History of science

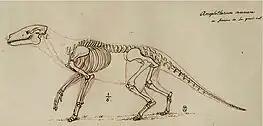
1812 skeletal and muscular reconstruction of "Anoplotherium commune" by Georges Cuvier based on fossil remains from the Paris Basin

The heliocentric astronomical model of the universe was refined by Nicolaus Copernicus. Copernicus proposed the idea that the Earth and all heavenly spheres, containing the planets and other objects in the cosmos, rotated around the Sun. His heliocentric model also proposed that all stars were fixed and did not rotate on an axis, nor in any motion at all. His theory proposed the yearly rotation of the Earth and the other heavenly spheres around the Sun and was able to calculate the distances of planets using deferents and epicycles. Although these calculations were not completely accurate, Copernicus was able to understand the distance order of each heavenly sphere. The Copernican heliocentric system was a revival of the hypotheses of Aristarchus of Samos and Seleucus of Seleucia. Aristarchus of Samos did propose that the Earth rotated around the Sun but did not mention anything about the other heavenly spheres' order, motion, or rotation. Seleucus of Seleucia also proposed the rotation of the Earth around the Sun but did not mention anything about the other heavenly spheres. In addition, Seleucus of Seleucia understood that the Moon rotated around the Earth and could be used to explain the tides of the oceans, thus further proving his understanding of the heliocentric idea.